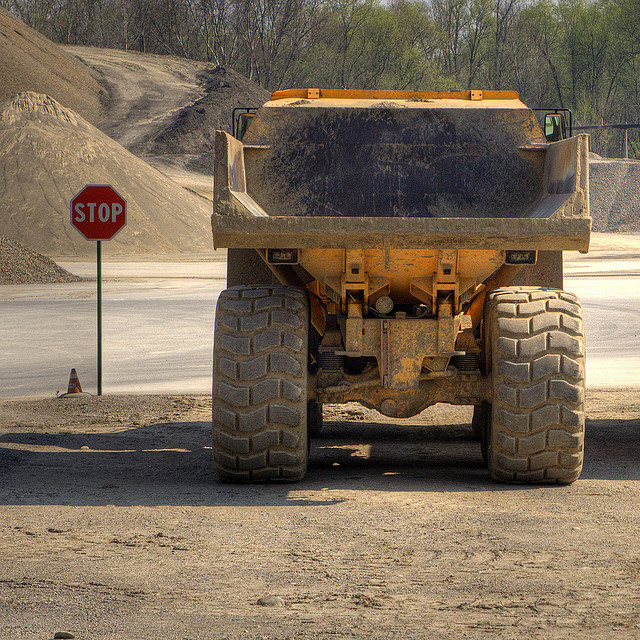
A large truck made for hauling loads is stopped at a stop sign.

A dirty dump truck is by a stop sign.

A dump truck sits by a stop sign.

A large dump truck on the side of the road next to a stop sign.

A giant dump truck pausing at a stop sign.